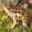
Label: frog